Our Lady of Grace Cathedral (Nicosia)

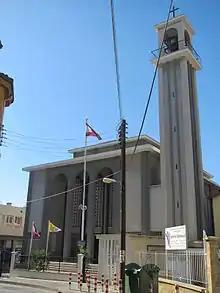
Our Lady of Grace Cathedral in Nicosia with the Lebanese and Vatican flags

Our Lady of Grace Cathedral is the main Maronite church of the city of Nicosia, in Cyprus, and is the cathedral of the Maronite Catholic Archeparchy of Cyprus.